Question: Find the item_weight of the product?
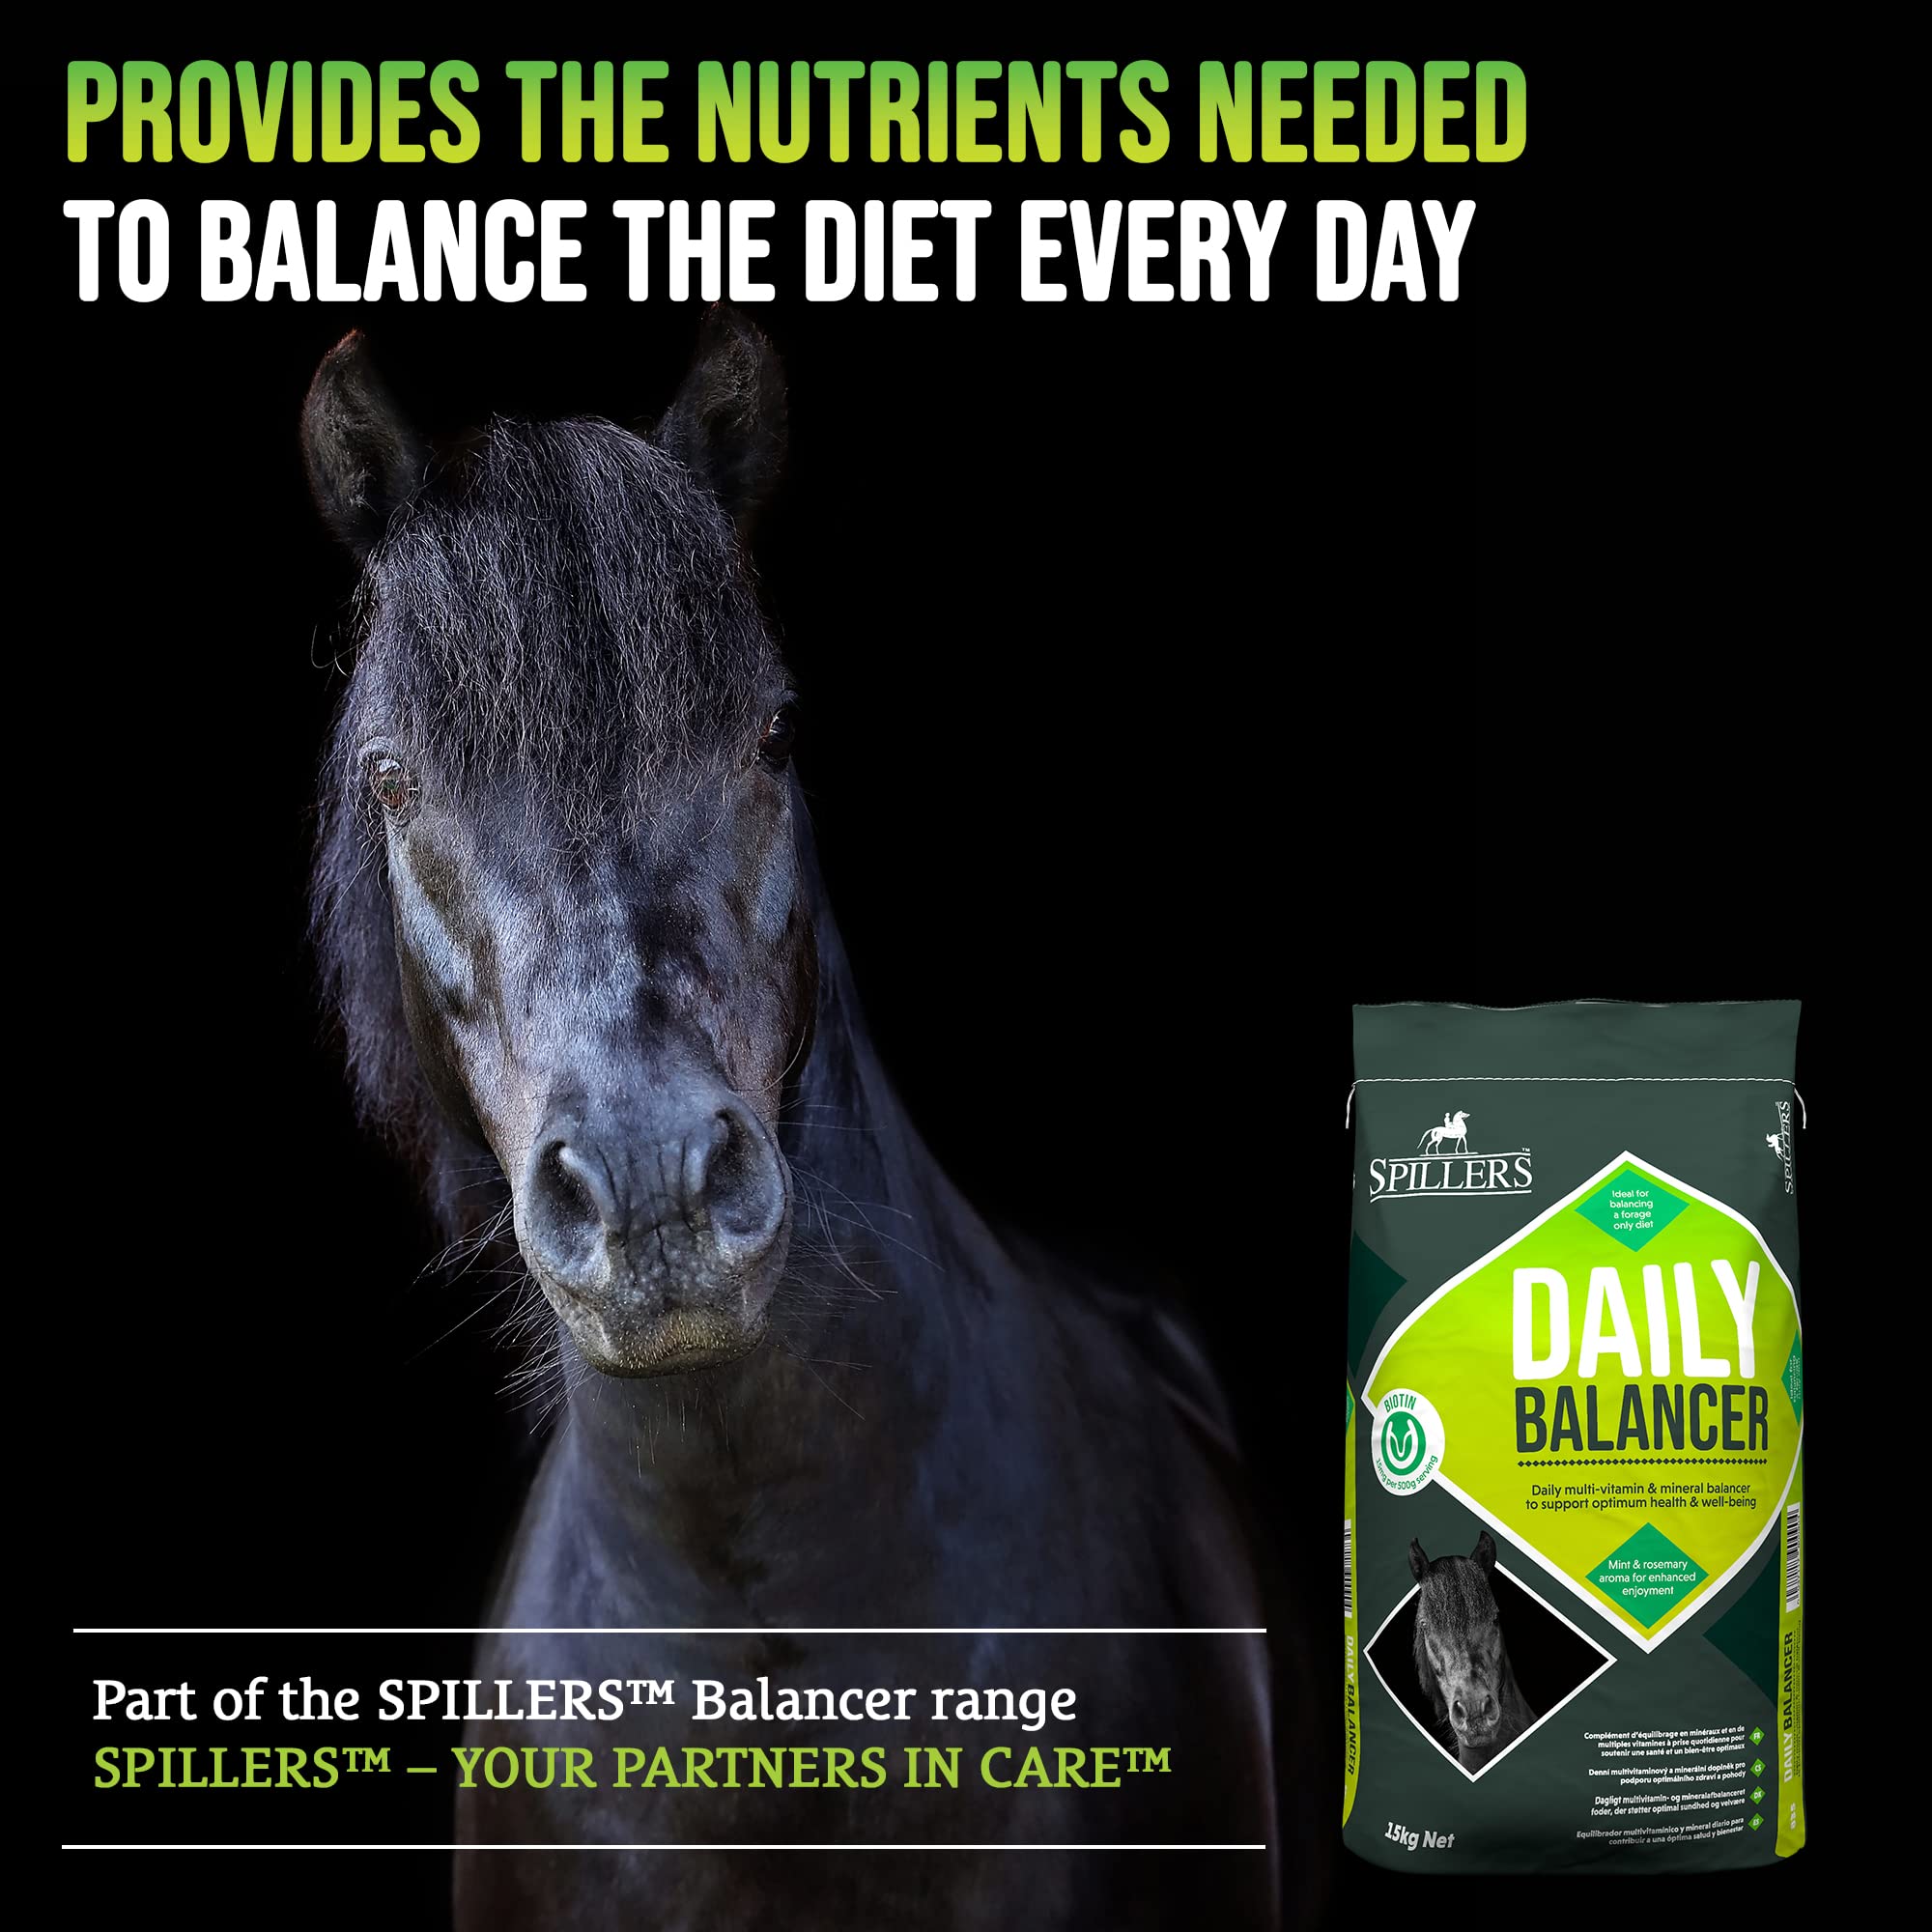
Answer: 15 kilogram